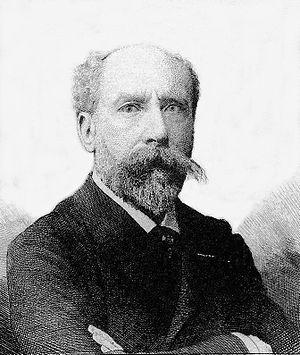
Jean Lahor (pseudonyme d'Henri Cazalis), portrait en frontispice, gravé par Ricardo de Los Rios (1846-1929), in Œuvres de Jean Lahor
Henri Cazalis, né à Cormeilles-en-Parisis le 9 mars 1840 et mort à Genève le 1ᵉʳ juillet 1909, est un médecin et poète symboliste français. Il se fit connaître sous le pseudonyme de Jean Caselli et, surtout, de Jean Lahor.
L'Art social est un concept apparu à la fin du XIXᵉ siècle en France dans la foulée des revendications sociales portées par des groupes d'intellectuels anarchistes et de politiciens solidaristes. Cette idée s'inscrit dans une démarche moderniste en occident valorisant les arts utiles à la société et s'opposant au concept de l'Art pour l'Art et de l'Art académique. Quelques artistes des avant-gardes s'associent au concept sur le plan théorique et éducatif. Les architectes et les artistes-artisans des métiers de l'art sont les principaux intervenants aux développements des différents mouvements artistiques et propositions esthétiques transformant le cadre de vie sociale de 1890 à 1960. La fin de la modernité et des avant-gardes artistiques et l'avènement d'un espace public hautement esthétisé au milieu du XXᵉ siècle ouvrent de nouvelles voies artistiques. L'une dite Art contemporain rompt avec la tradition des beaux-arts, applique les idées de Marcel Duchamp appuyé par les institutions académiques, les musées et galeries d'art, les collectionneurs et le marché de l'art.